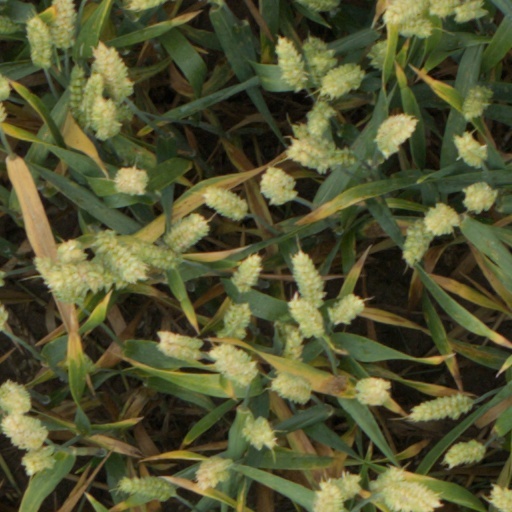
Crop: wheat